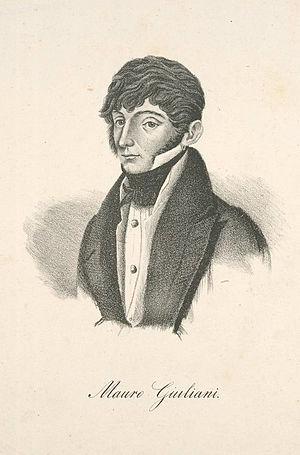
Mauro Giuliani, né le 27 juillet 1781 à Bisceglie et mort le 8 mai 1829 à Naples, est un guitariste virtuose et un compositeur italien. Il est le père de Michele Giuliani, guitariste, compositeur et professeur de chant au Conservatoire de Paris, et d'Emilia Giuliani-Guglielmi, guitariste et compositrice, et le frère aîné de Nicolas Giuliani, maître de chapelle à Saint-Pétersbourg, attaché au service de l'Impératrice de Russie.